Arturo Toscanini

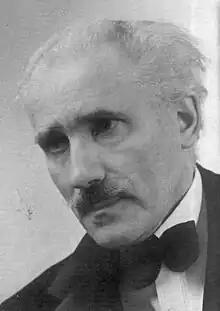
Toscanini,

In June 1954, Toscanini participated in his final RCA Victor sessions, recording re-takes of isolated unsatisfactory passages from his NBC radio broadcasts of the Verdi operas "Aida" and "Un Ballo in Maschera", for release on records. Toscanini was 87 years old when he finally retired. After his retirement in 1954, NBC disbanded the orchestra. Most of the orchestra's membership reorganized as the Symphony of the Air, The ensemble appeared in concert and made recordings until its disbandment in 1963. NBC used the "NBC Symphony Orchestra" name once more for its 1963 telecast of Gian Carlo Menotti's Christmas opera for television, "Amahl and the Night Visitors".